Pajulahti Sports Institute

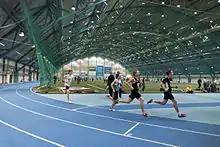
The Pajulahti Hall

After the formation of the company, Pajulahti has grown further and construction has been busier than ever. The late 1990s and the following decade saw the completion of an ice hall, a swimming hall, a cafeteria, an accommodation facility and a sports hall. A highlight is the new Pajulahti Hall, which was officially opened in 2010. The hall is mainly used by footballers and athletes. Pajulahti is also used by the following sports activities: tennis, figure skating, swimming, judo, physical exercise for special groups, ice-hockey, volleyball and wrestling.